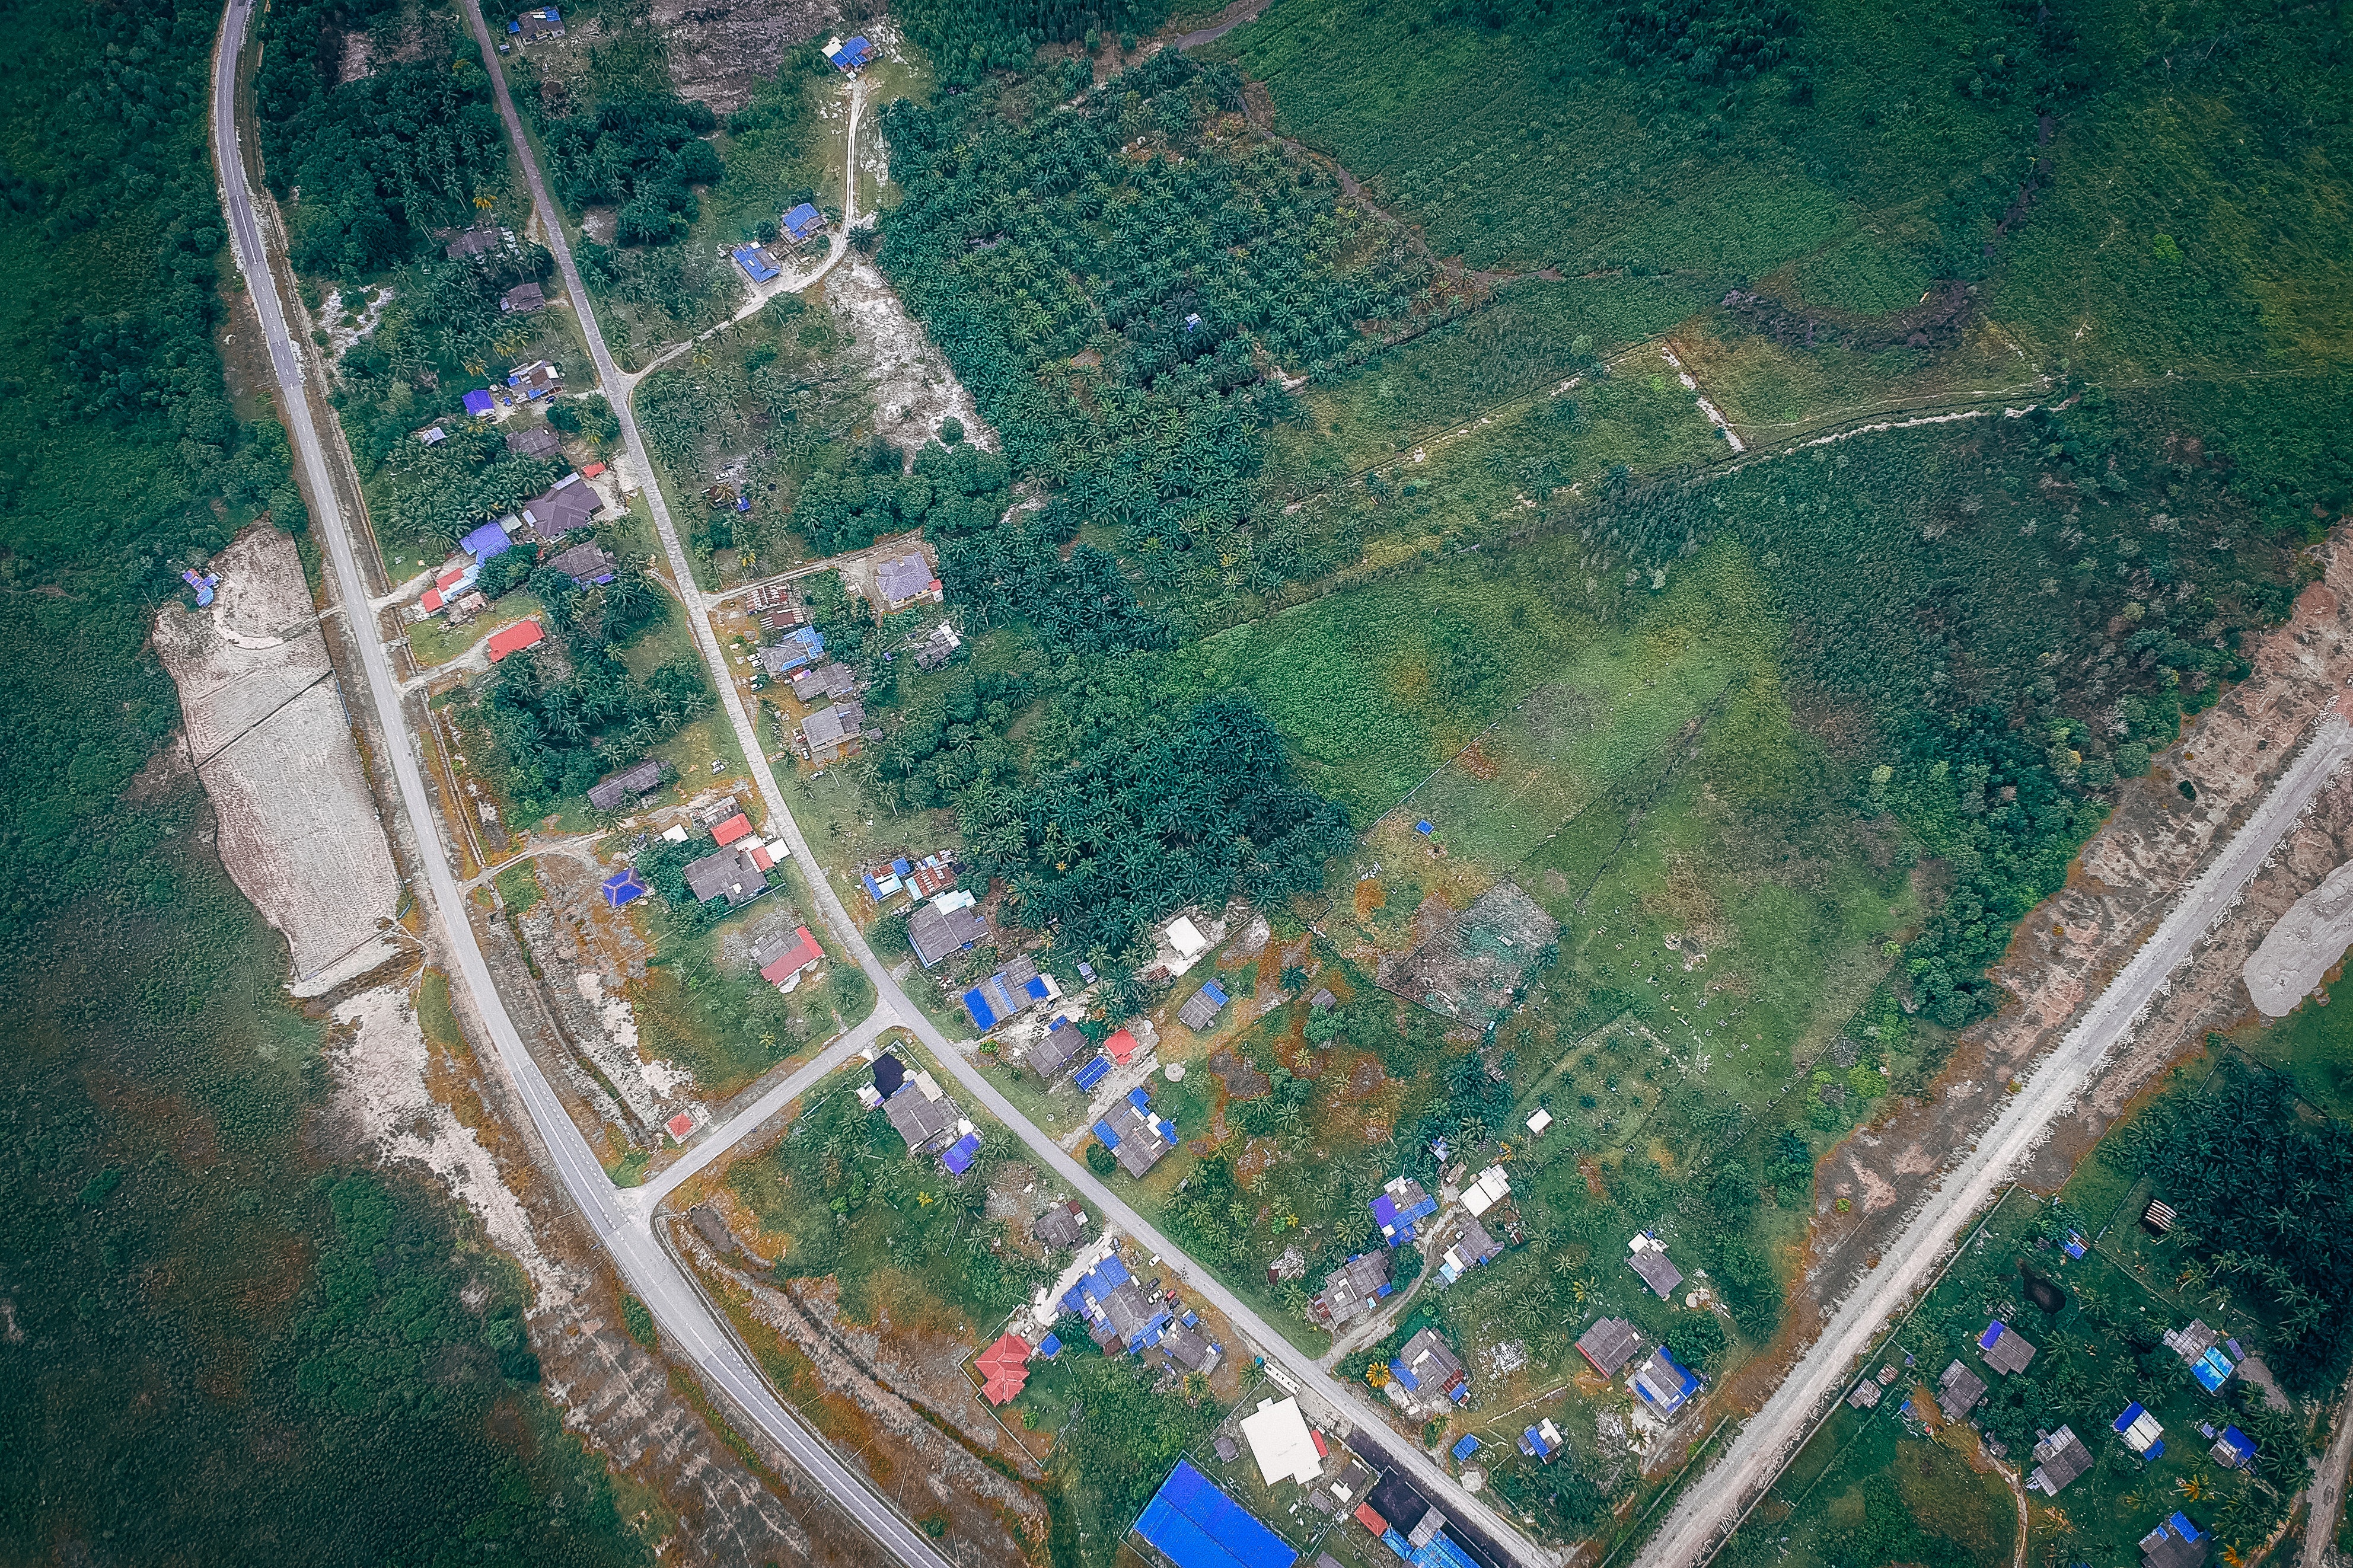
aerial photography, bird's eye view, residential area, photography, landscape, suburb, land lot, urban design, thoroughfare, earth, road, city